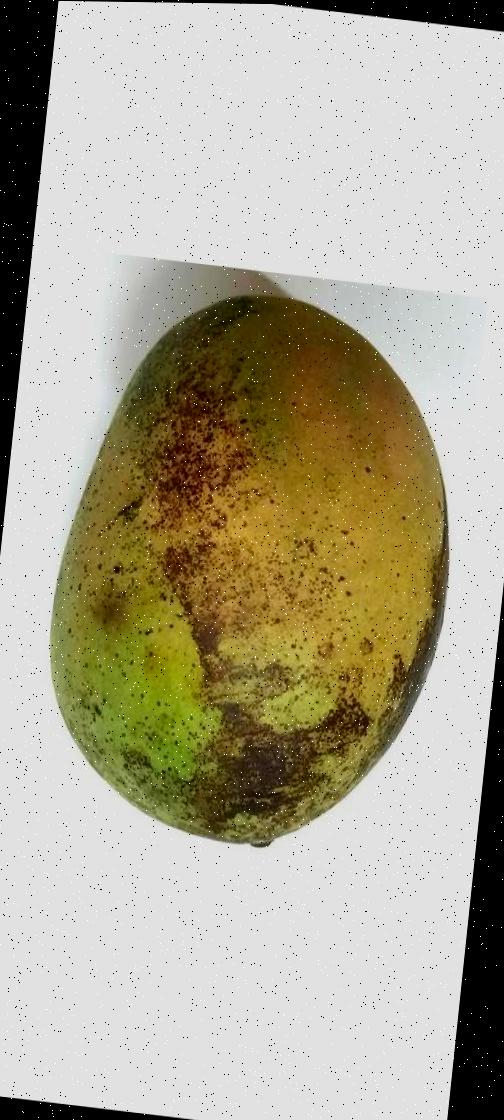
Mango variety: Shada